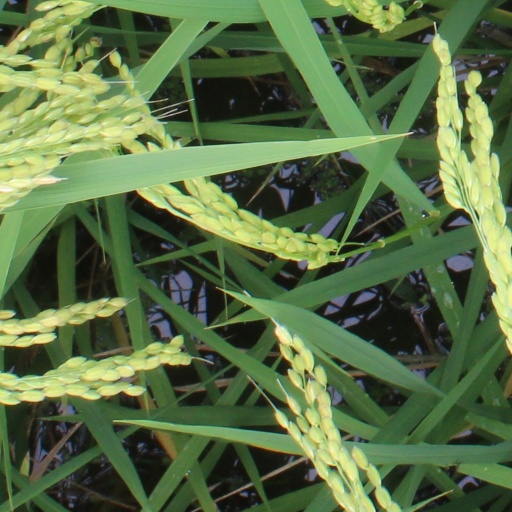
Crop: rice